An Education

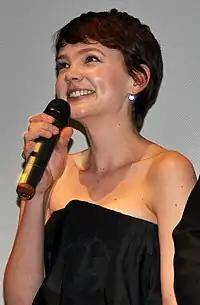
Mulligan during a Q&A following the screening of "An Education" at Ryerson Theatre on 25 September 2009.

Nick Hornby created the screenplay based on an autobiographical essay by the British journalist Lynn Barber about her schoolgirl affair with conman Simon Prewalski, referred to by her as Simon Goldman, which was published in the literary magazine "Granta" (82: Life's Like That, Summer 2003). Hornby was the boyfriend of Amanda Posey, the film's producer, whom he later married.